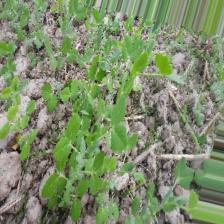
Label: Normal